Serghei Dubrovin

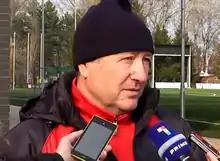
Dubrovin in 2015

Serghei Dubrovin (born January 4, 1952) is a Moldovan football manager and a former player who is an executive assistant to the manager of Milsami Orhei in the Moldovan National Division.